Cockade of Italy

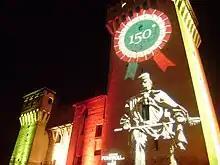
Tricolour cockade projected on the Rocca Estense, San Felice sul Panaro on the occasion of the 150th anniversary of the unification of Italy (2011)

During the revolutions of 1848 of the tricolour cockades, it appeared in all Italian pre-unification states, from the Kingdom of Piedmont-Sardinia pinned on the hats or clothes of Italian patriots, to the Kingdom of Lombardy–Venetia, from the Kingdom of the Two Sicilies, to the Papal States, from the Grand Duchy of Tuscany, to the Duchy of Parma and Piacenza and to that of Modena and Reggio. The tricolour cockade was among the symbols most frowned upon by the authorities, for example, Charles II, Duke of Parma, although he was not among the most reactionary sovereigns (so much so that he granted relative freedom of the press), he forbade its use in his duchy.